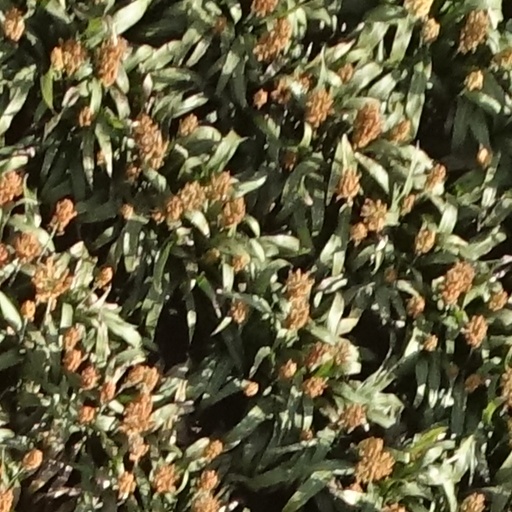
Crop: sorghum